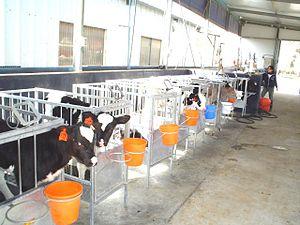
Le bien-être animal est une notion associée au point de vue selon lequel toute souffrance animale inutile devrait être évitée. La notion concerne l'amélioration de la condition animale dégradée par l'utilisation et l'exploitation des animaux par les êtres humains. Les activités visées sont notamment les systèmes d’élevage intensif, le gavage des oies et des canards, des méthodes d'élevage et d'abattage des animaux à fourrure, de l'expérimentation animale en laboratoire, de la maltraitance des animaux domestiques et familiers, de certains spectacles comme le combat de chiens, de coqs, les cirques et la tauromachie, de la garde en captivité d’animaux sauvages dans les zoos, les parcs aquatiques ou les fermes d’ours en Asie. La souffrance chez les animaux sauvages en liberté est également remise en cause à travers des techniques de capture comme les pièges à mâchoire, des méthodes de chasse comme la chasse à courre ou aux mammifères marins, ou certains types de pêche comme le shark finning.
L'élevage intensif est une forme d'élevage industrialisé qui vise à augmenter fortement le rendement de cette activité, notamment en augmentant la densité d'animaux sur l'exploitation ou en s'affranchissant plus ou moins fortement du milieu environnant. Ce type d'élevage est particulièrement connu du grand public par l'élevage en batterie de volailles, mais concerne un large panel d'animaux : vaches, porcs, lapins, saumons... Cette méthode d'élevage industriel est apparue à la fin de la Seconde Guerre mondiale.
Le bétail est dit en stabulation lorsqu'il est maintenu saisonnièrement ou en permanence dans un espace restreint et clos couvert ou non. Les bâtiments ou parcs enclos dévolus à la stabulation s'emploient dans plusieurs types d'élevages : bovins, ovins, caprins…
L’élevage, ou vacherie en français louisianais, est l'ensemble des activités qui assurent la multiplication des animaux souvent domestiques, parfois sauvages, pour l'usage des humains.